Two-dimensional polymer

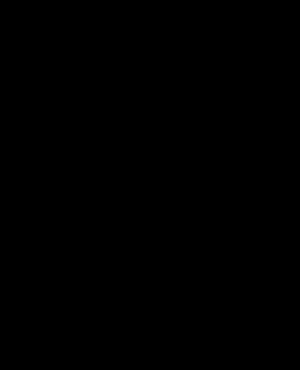
Self-assembly of a PTCDI–melamine supramolecular network. Dotted lines represent the stabilizing hydrogen bonds between the molecules.

One example of isodesmic associations in supramolecular aggregates is seen in Figure 7, (CA*M) cyanuric acid (CA) and melamine (M) interactions and assembly through hydrogen bonding. Hydrogen bonding has been used to guide assembly of molecules into two-dimensional networks, that can then serve as new surface templates and offer an array of pores of sufficient capacity to accommodate large guest molecules. An example of utilizing surface structures through non-covalent assembly uses adsorbed monolayers to create binding sites for target molecules through hydrogen bonding interactions. Hydrogen bonding is used to guide the assembly of two different molecules into a 2D honeycomb porous network under ultra high vacuum seen in figure 8. 2D polymers based on DNA have been reported